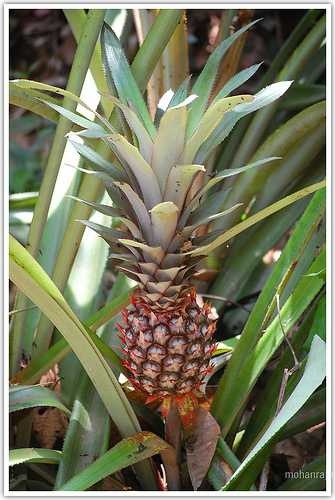
Label: Pineapple